American Civil Liberties Union

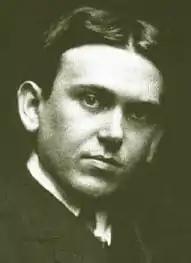
The ACLU defended H. L. Mencken when he was arrested for distributing banned literature.

During the 1920s, the ACLU's primary focus was on freedom of speech in general and speech within the labor movement particularly. Because most of the ACLU's efforts were associated with the labor movement, the ACLU itself came under heavy attack from conservative groups, such as the American Legion, the National Civic Federation, and Industrial Defense Association and the Allied Patriotic Societies. ACLU leadership was divided on how to challenge civil rights violations. One faction, including Baldwin, Arthur Garfield Hays, and Norman Thomas, believed that direct, militant action was the best path. Another group, including Walter Nelles and Walter Pollak, felt that lawsuits taken to the Supreme Court were the best way to achieve change.